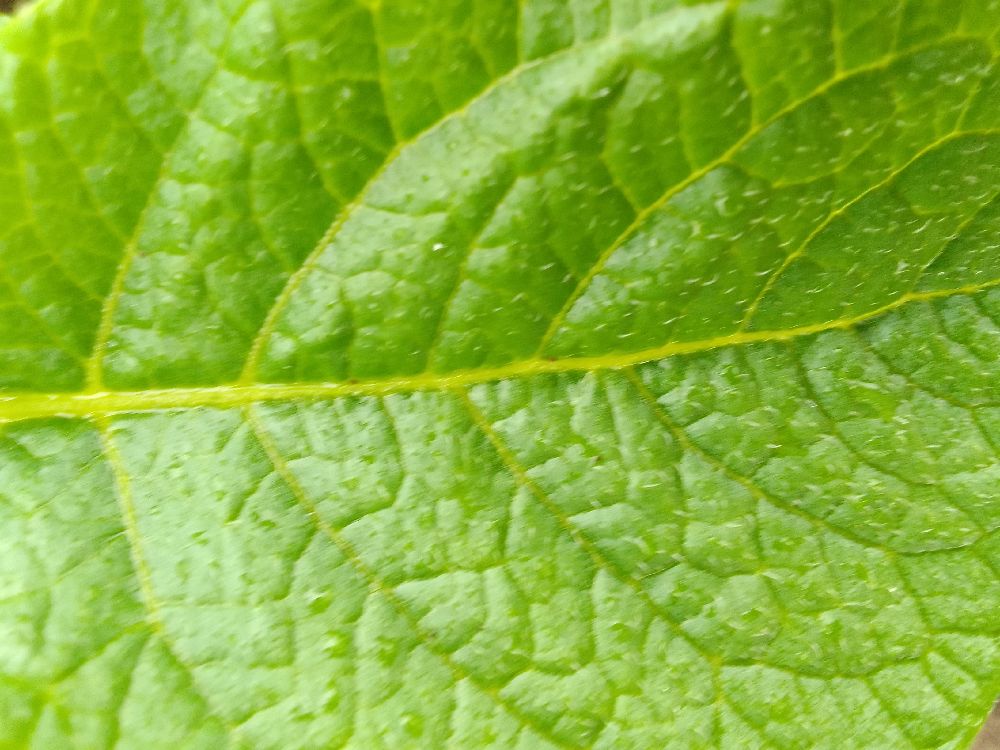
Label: Healthy